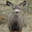
Label: deer